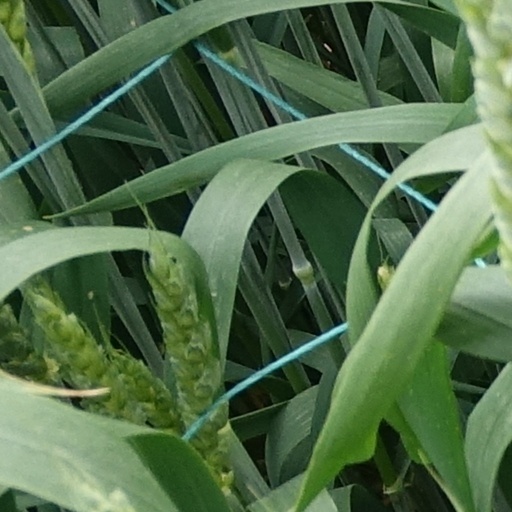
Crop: wheat